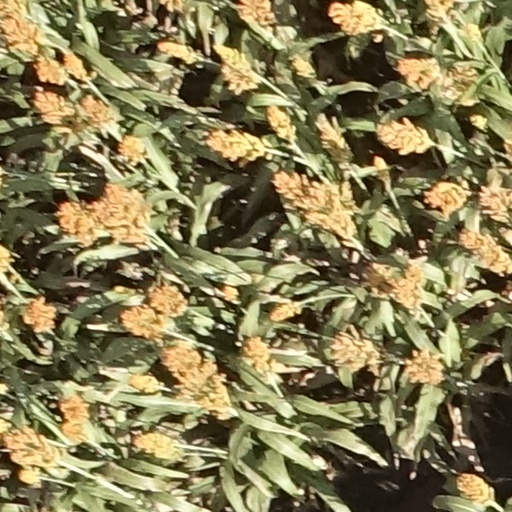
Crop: sorghum